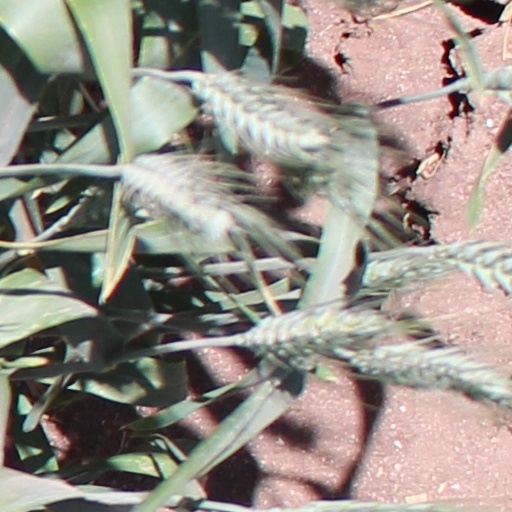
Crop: wheat